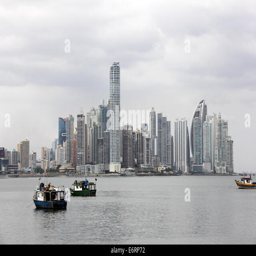
skyline with buildings in the background and several fishing boats stationed in the bay